Varne

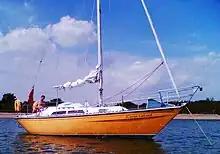
Varne 27 at Anchor off Osea Island, Essex UK

Varne is a British Marque of sailing yacht built in Essex by Varne Marine in the 1970s and 1980s. It is named after the Varne Bank in the Straits of Dover.